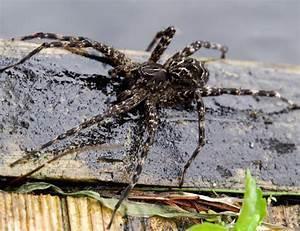
spider